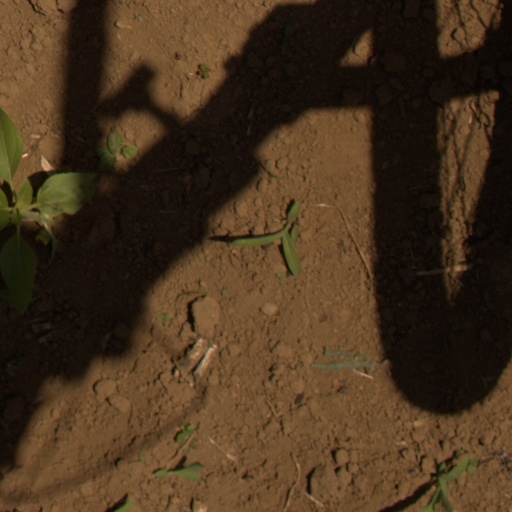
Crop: Jerusalem artichoke